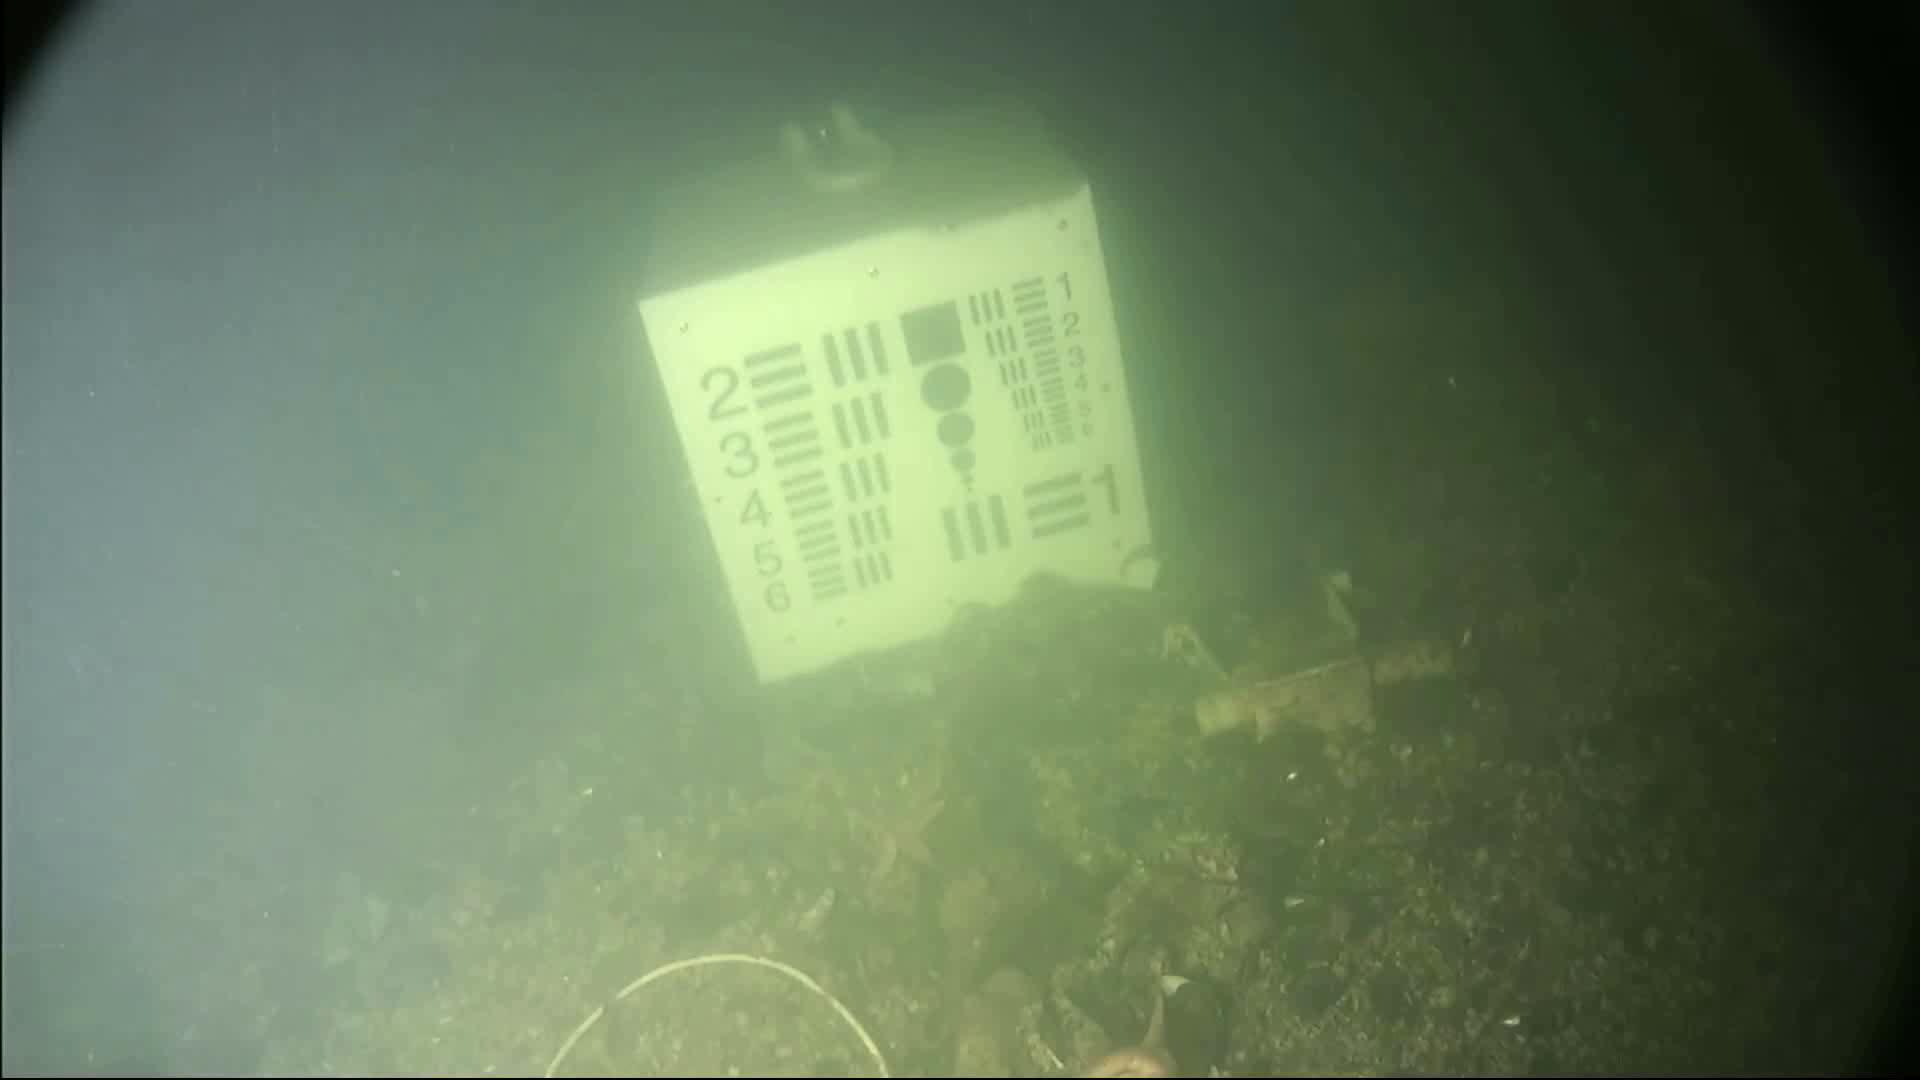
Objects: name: starfish